Boris Barnet

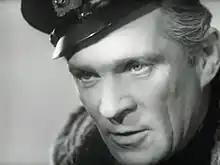

Boris Vasilyevich Barnet (18 June 1902 – 8 January 1965) was a Soviet film director, actor and screenwriter of British heritage. He directed 27 films between 1927 and 1963. Barnet was awarded the title Merited Artist of the Russian Federation in 1935, and Merited Artist of the Ukrainian SSR in 1951.